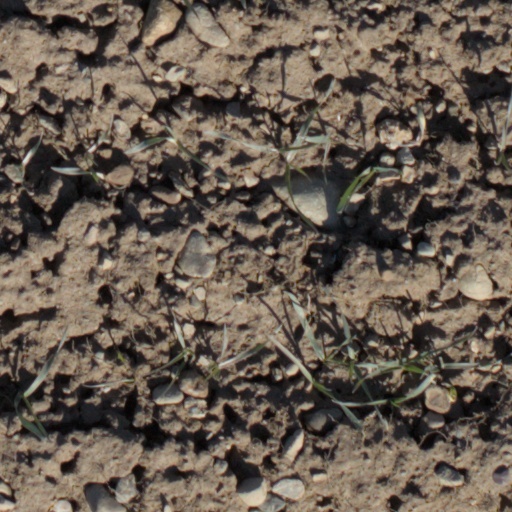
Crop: wheat